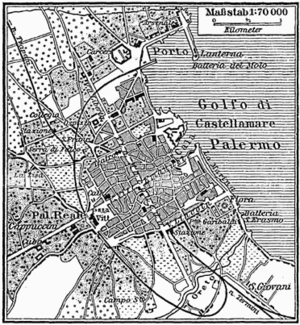
L'histoire de Palerme débute à la préhistoire, la ville qui émerge sous les Phéniciens devient rapidement la capitale de la Sicile et elle connait, tout au long de son histoire, de multiples conquérants d'origines très diverses, Grecs, Romains, Musulmans, Normands. Son sort comme celui de la Sicile est associé à celui du royaume de Naples dont elle essaie de s'extraire pour obtenir son indépendance et en 1861, elle rejoint le royaume d'Italie alors en formation. En 1947, la Sicile devient une région autonome et Palerme est à nouveau le siège du Parlement.